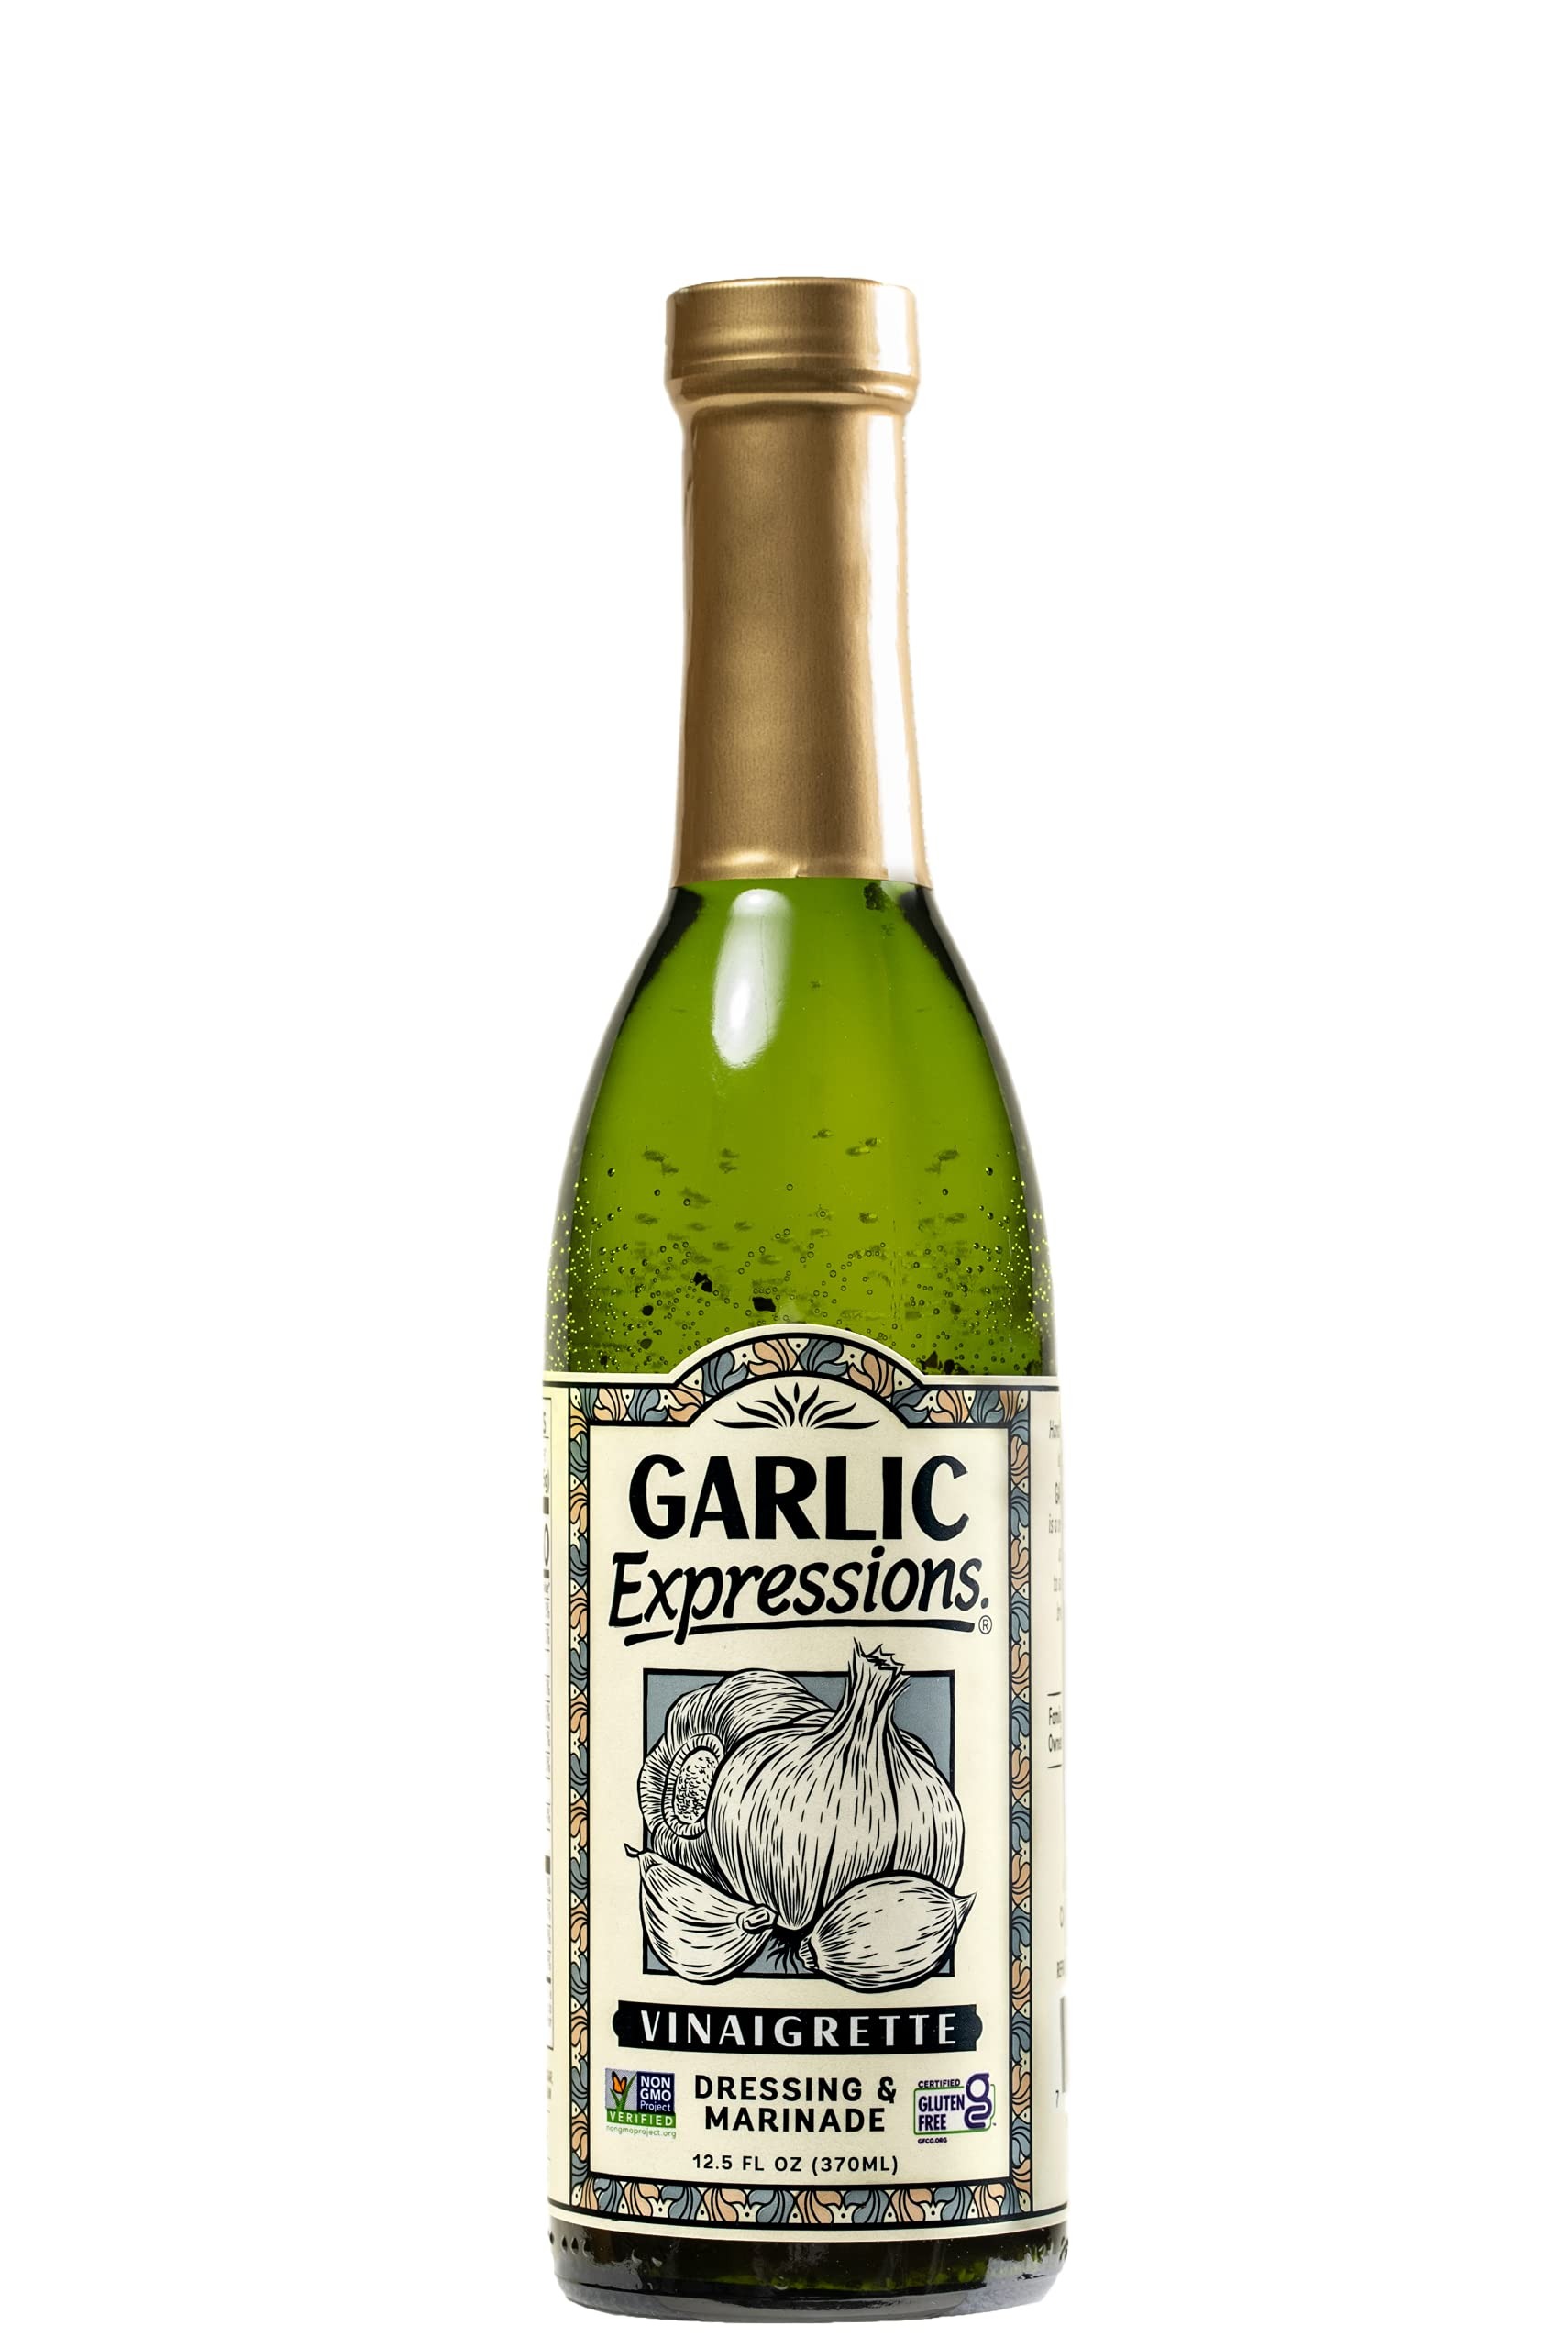
Item Name: Garlic Expressions Vinaigrette Salad Dressing, Marinade | Non GMO, Vegan, Gluten Free Garlic Oil Vinaigrette Dressing | 12 Ct
Bullet Point 1: SINGLE PRODUCT SINCE 1993 | Why be average at a few things when you can be an expert in one? Meet Garlic Expressions, we exclusively produce a zesty vinaigrette dressing fused with pickled garlic cloves. Dub it a dressing, marinade, condiment, sauce, or your secret weapon in the kitchen – the flavor’s versatility adds a flavorful punch to any dish. The blend of a small-batch production process and premium ingredients results in the taste and aromatic standard for this two-in-one dressing.
Bullet Point 2: COMMITMENT TO PREMIUM INGREDIENTS AMPLIFIES FLAVOR | We acquire the highest quality garlic from the prime growing region of California. Each garlic clove is sized and qualified by hand to meet our quality threshold. This process enables us to develop a subtle, yet full-flavored garlic taste that doesn’t overwhelm the other ingredients. Nearly all other products use dried or dehydrated garlic that zaps the full garlic flavor, we’ve chose the difficult method of only using fresh garlic.
Bullet Point 3: VERSATILE FLAVOR COMPLEMENTS YOUR FAVORITE HEALTHY DISH | Dub it a dressing, marinade, condiment, sauce, or your secret weapon in the kitchen – the flavor’s versatility adds a flavorful punch to your favorite dish. Perfect for salads, meats, vegetables, starches, garlic bread dip, fresh pasta sauce, garlic sauce, and even pizza – the zesty flavor amplifies your favorite dish. Additionally, our ingredients are Non GMO Project Verified, Gluten Free Certified, Vegan, and Allergen Free, and Kosher.
Bullet Point 4: CLEAN INGREDIENTS FIT DIETARY RESTRICTIONS OF ALL KINDS | Garlic Expressions’ bold flavor doesn’t mean you need to compromise on your dietary restrictions. This low carb garlic oil and vegan dressing is perfect for those who follow Keto, Paleo, Mediterranean, Atkins, or Weight Watchers diets. Made in a dedicated facility that does not handle any of the top 8 allergens: wheat, fish, milk, peanuts, soy, tree nuts, shellfish, or eggs.
Bullet Point 5: PUT DOWN THE RANCH! | Taste is king, and we’re flavor royalty. Our meticulous attention to flavor details separates us from the rest of the pack. We’ll let the flavor speak for itself - compare us to Primal Kitchen Dressing, Tessemae’s, Annie’s, Sir Kensington’s, Brianna’s, Wish-Bone Balsamic Vinaigrette Salad Dressing, Colavita, Kraft, or garlic infused olive oil.
Value: 12.5
Unit: Fl Oz

Price: 75.34